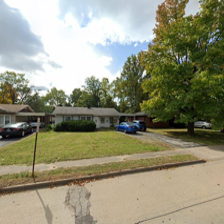
Label: streetView